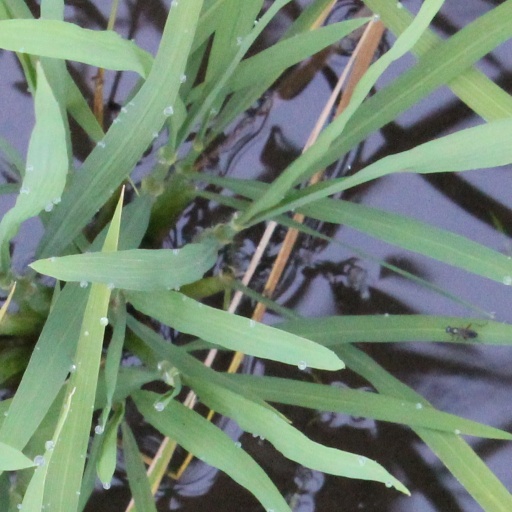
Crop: rice